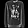
Label: Pullover